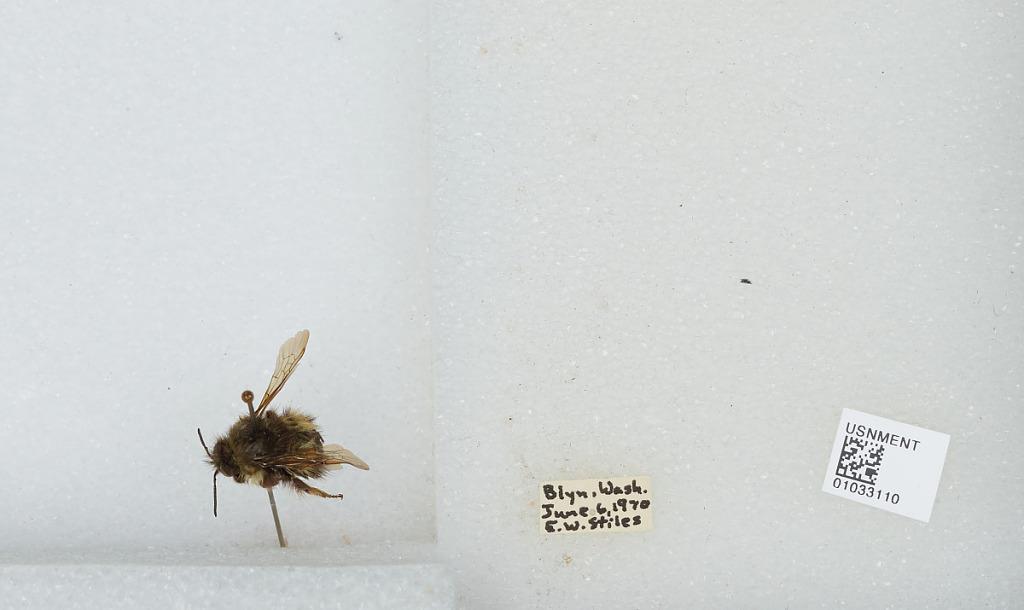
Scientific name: Bombus (Pyrobombus) sitkensis Nylander
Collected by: E. Stiles
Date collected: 1970-6-6
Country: United States
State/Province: Washington
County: Clallam
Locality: Blyn
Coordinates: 48.0228, -123.002